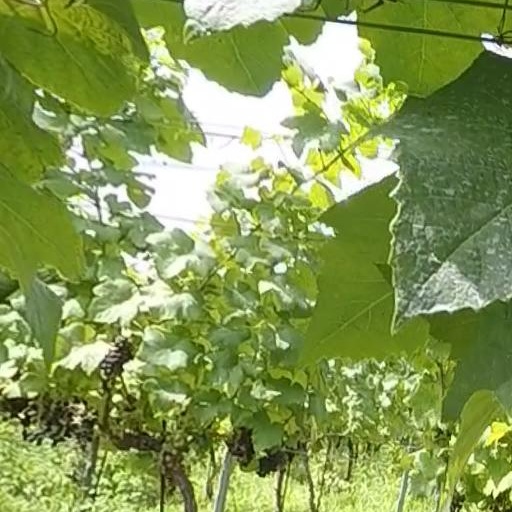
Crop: grape